Tin box

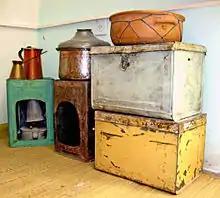
Large decorated tin trunks

Trunks and chests are sometimes constructed of tinplate. These large boxes often have a hinged top cover and are sometimes highly decorated.